Bent press

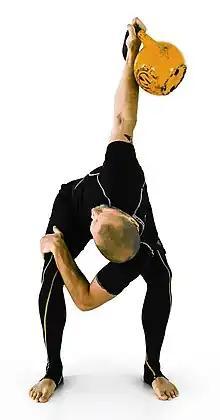
Bottom position where the athlete has come fully under the weight.

To do the bent press, one would begin by lifting the weight to the shoulder (usually a barbell, but it could be done with a kettlebell or dumbbell), either by a one or two-handed clean, or by lifting one end and "rocking" it onto the shoulder. If done with the right hand (the reverse is done for the left hand), the right leg would be straight and directly underneath the weight, with the left leg bent at a slight angle. The lifter would then bend to the left, holding the weight in the same position. The bent position, the origin of the name "bent press", allows the arm to hold the weight in position without dropping, because of the body's leverage, creating an imaginary line between the bell and the floor that travels through the right arm and right leg. The lifter continues to bend to the left until the arm is fully extended. The weight is not pressed, but held aloft while bending "underneath it". To complete the lift, after the arm is fully extended, the lifter does a slight corkscrew to get "underneath the weight" in a half or full squat position, again without pressing the weight, and then once underneath the weight with the arm locked out overhead holding the weight, the lifter stands erect, still holding the weight overhead. The weight can either be dropped or lowered in military press fashion after the lift is complete.